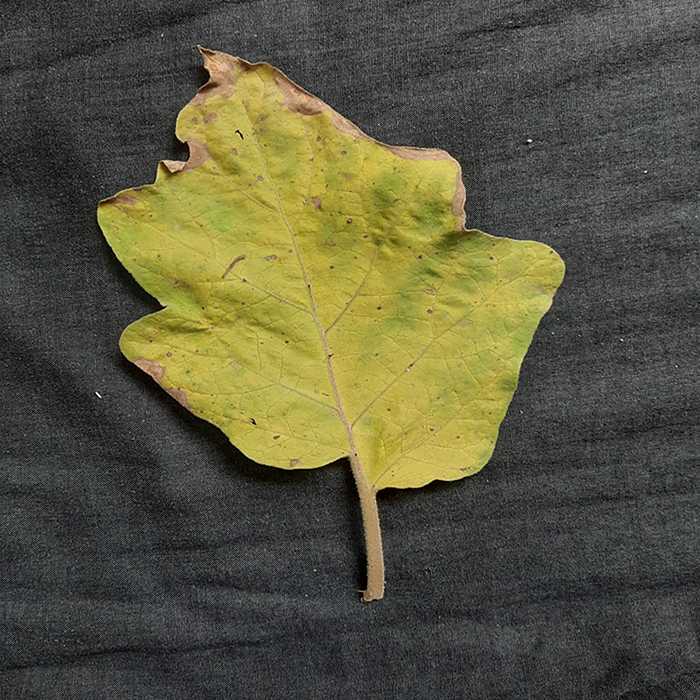
Plant: Eggplant
Label: Eggplant verticillium wilt